Rana Mashhood Ahmad Khan

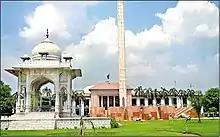
Provincial Assembly of the Punjab

He was elected to the Provincial Assembly of the Punjab as a candidate of Pakistan Muslim League (N) (PML-N) from Constituency PP-149 (Lahore-XIII) in the 2002 Pakistani general election. He received 13,300 votes and defeated a candidate of Pakistan Muslim League (Q).